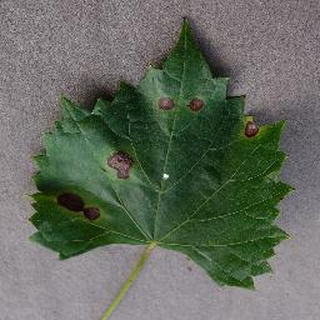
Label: grape_black_rot